Military history of China before 1912

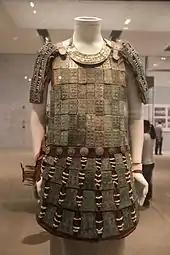
A suit of bronze scale mail armor from the Han dynasty

While chariots had been used in battle previously, only in the Western Zhou era were they used in large numbers. The Zhou conquest of the Shang may have been linked to their use of the chariot. Under the Shang, chariots were extremely ornate, used by high ranking elite as command and archery platforms, but under the Zhou chariots were simpler and more common. The ratio of chariots to foot soldiers under the Shang is estimated to be 1 to 30, while under the Zhou it is estimated to be 1 to 10. However this was still limited as compared to the 1 to 5 in Ancient Egypt.